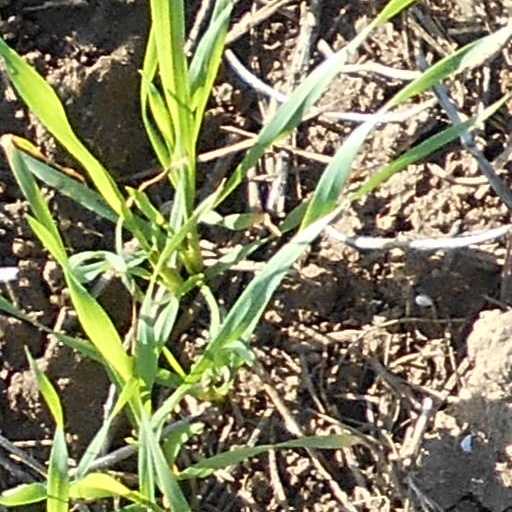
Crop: wheat